Syrian hamster variations

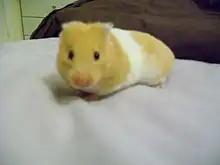
A female banded cream hamster

First reported in 1957, a Banded (BaBa, Baba, or Ba-) hamster will have a band of white around the middle. The width of the band will differ, from a small strip to most of the body. Most colours can exist Banded.